Jean Baptiste Moussier

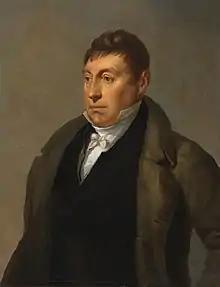
Marquis de Lafayette on his tour of the United States

Moussier was a Francophone resident of New Orleans. A merchant by trade, he first sold cotton and sugar from other French Louisianans and Creoles to buyers elsewhere in the United States and in Europe. Based in New Orleans' French Quarter, Moussier conducted his business in the neighborhood of today's Burgundy and Dumaine streets. In 1809 a letter written in French and attributed to Moussier was sent to Thomas Jefferson describing a shipment of books and artworks from the continent to the new United States.